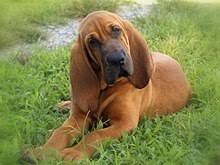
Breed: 207-n000044-bloodhound